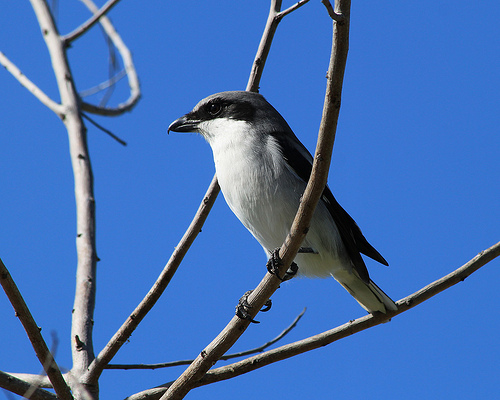
this stout bird has a short, black beak with matching eyebrows and wings while sporting a white throat, breast and belly and a grey crown/back.
the bird has black eyering and a white breast and throat.
this bird has a white belly and throat, black crown and malar stripe and black primaries.
a medium sized bird that has a black facial marking and a hooked bill
this white and black bird has stern black eyes and a fierce, curved beak.
this bird is white with grey and has a very short beak.
this bird has wings that are black and has a white belly
this small bird has a yellow body and grey wings.
this is a black bird with white belly and throat, black bill and black inner rectrices
this bird is white and black in color, and has a curved black beak.
Species: Loggerhead Shrike